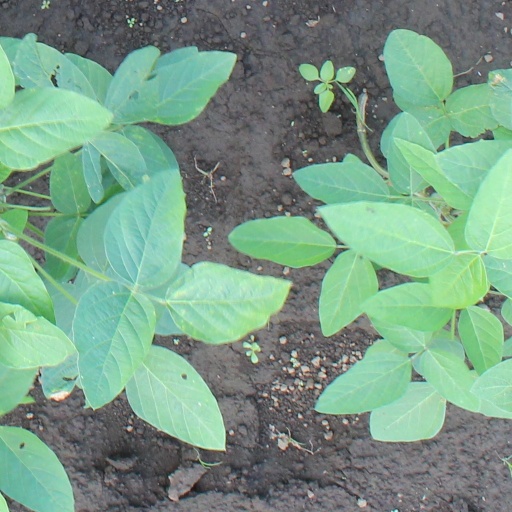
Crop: soybean